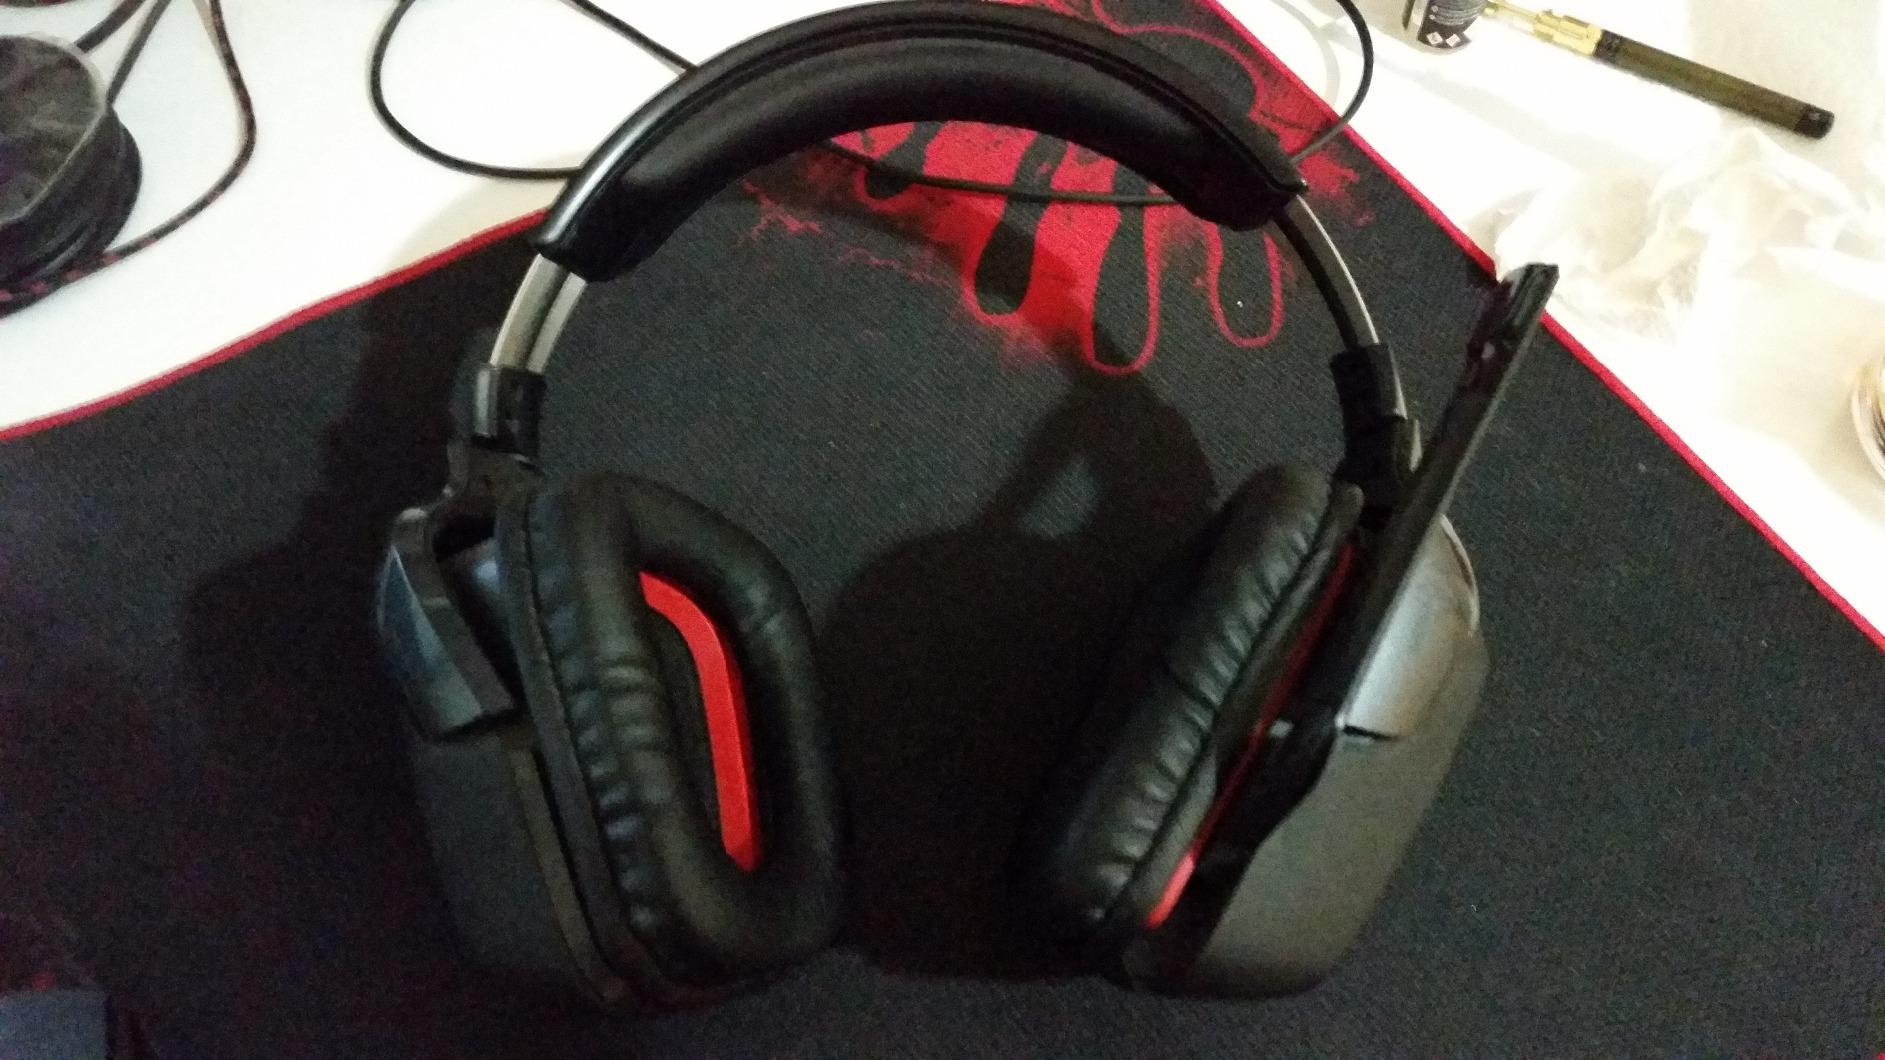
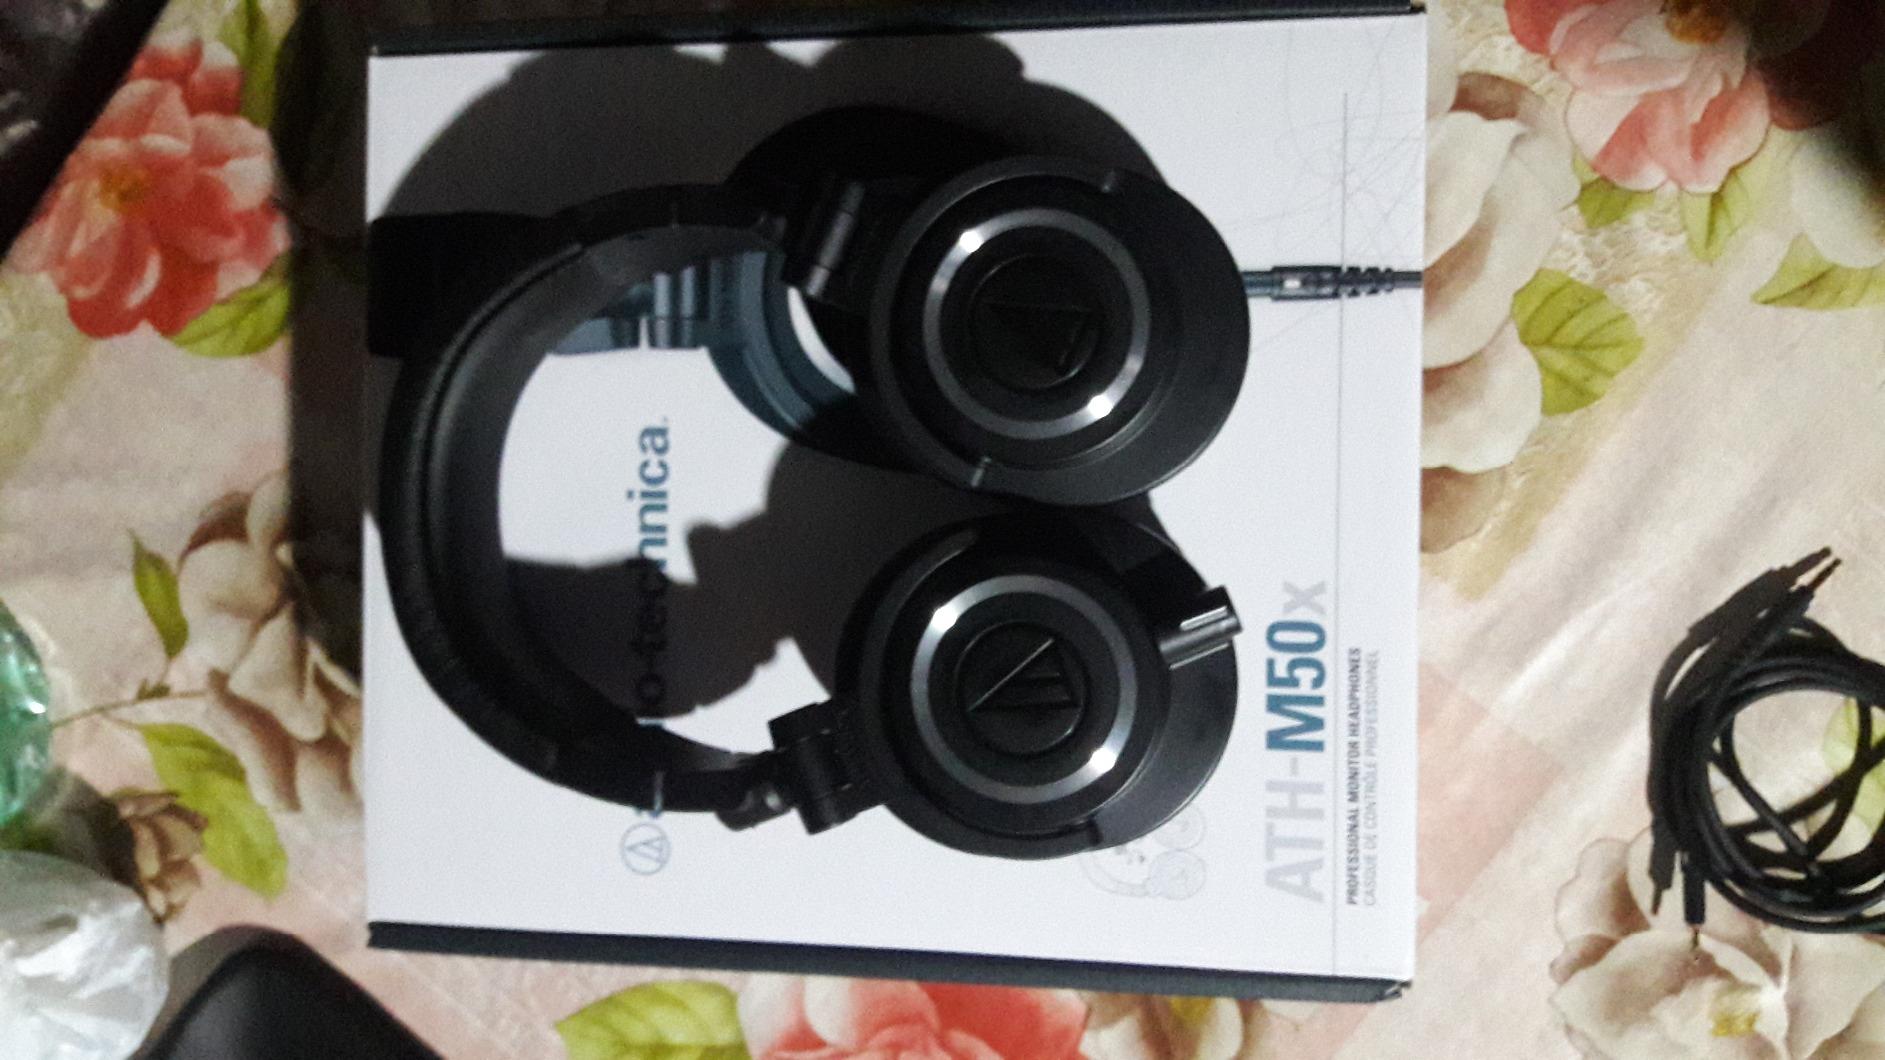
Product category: headphones
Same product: no